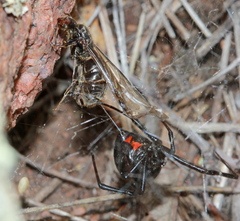
Species: Lactrodectus_hesperus